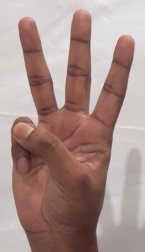
ASL sign: W